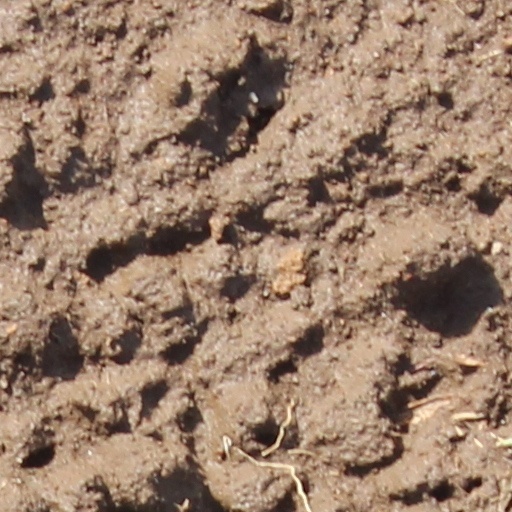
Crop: wheat